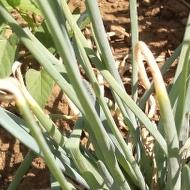
Crop: Onion
Condition: fusarium-d